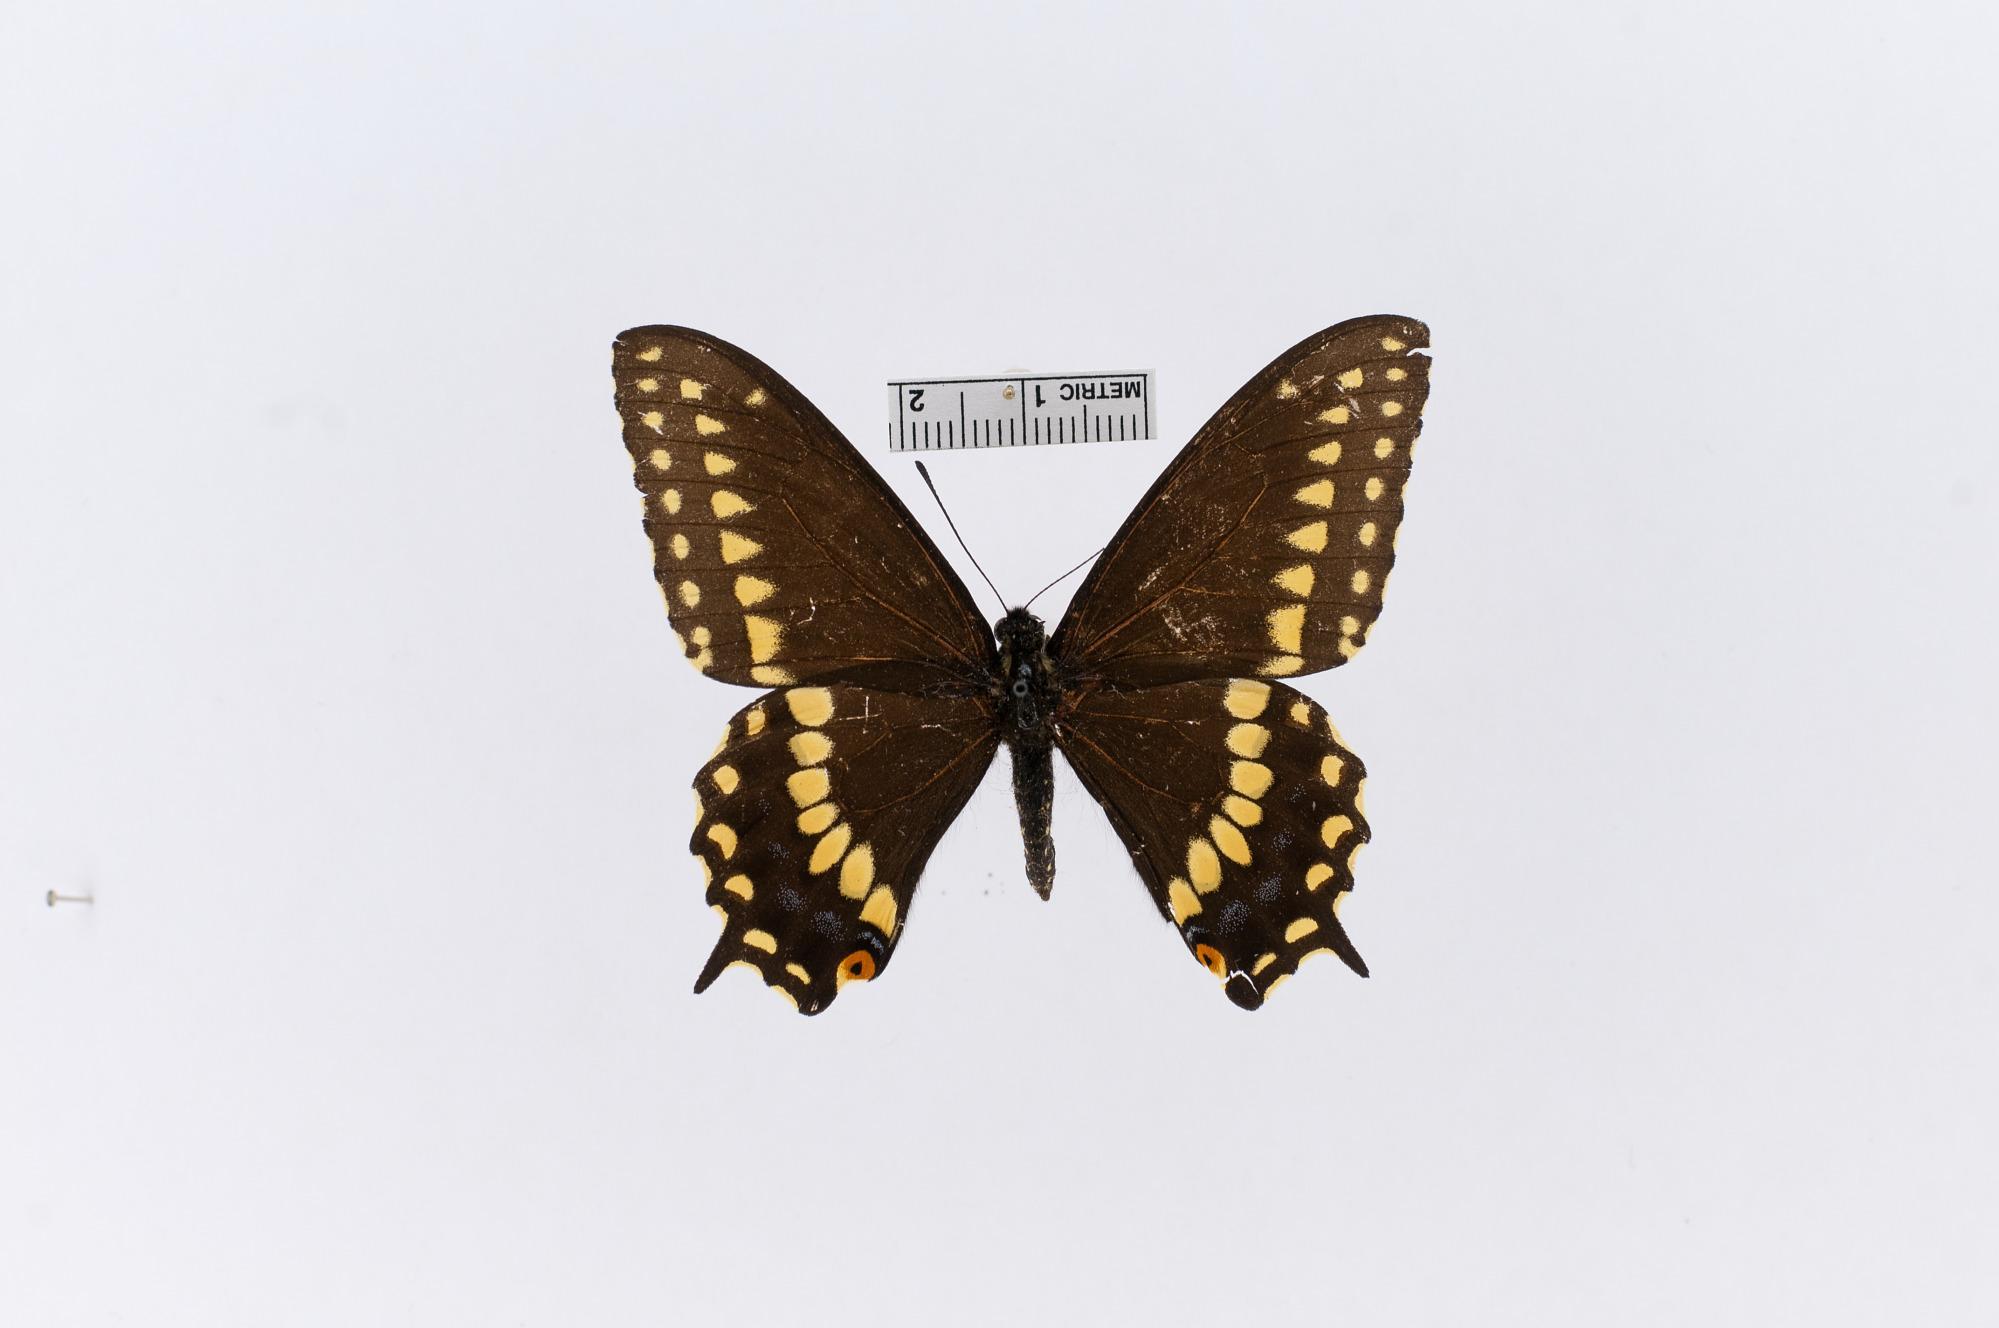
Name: Papilio polyxenes var. curvifascia
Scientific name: Papilio polyxenes var. curvifascia Skinner, 1902
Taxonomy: Animalia, Arthropoda, Insecta, Lepidoptera, Papilionidae, Papilioninae
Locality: Rincon, Dona Ana, [Not Stated], Mexico
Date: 1 Jun 1898